Vadakkunnathan Temple

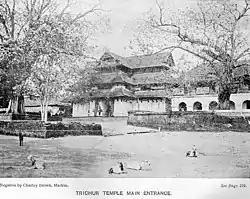
A rare picture of main entrance of Vadakkunnathan Temple taken in 1913 seen from Swaraj Round from Illustrated Guide to the South Indian Railway, printed by Hoe and Coat the 'Premier Press'.

During the invasion of Tipu Sultan, the temple was not attacked by Tipu's Army. Even though Tipu Sultan destroyed many temples in Thrissur district at that time, he never touched Vadakkumnathan Temple. According to historical accounts, when Tipu Sultan was marching towards the Travancore lines, known locally as Nedumkotta, he had a short stay at Thrissur city from 14 to 29 December 1789. In order to feed his Army, he had borrowed cooking vessels from Vadakkumnathan Temple. Before leaving Thrissur city, he not only returned the vessels, but presented the temple with a large bronze lamp.